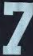
Number: 7